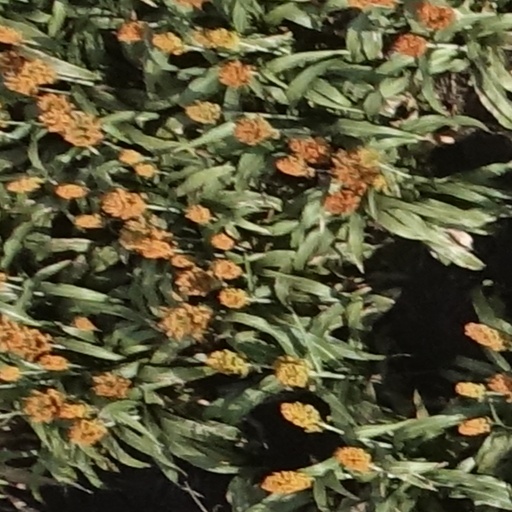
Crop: sorghum